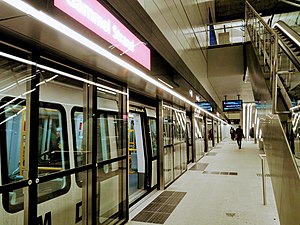
Gammel Strand Station
Gammel Strand Station er en undergrundsstation på den københavnske Metros cityring. Gammel Strand Station ligger på Gammel Strand, med hovedtrappe ud imod Højbro Plads. Stationen ligger i takstzone 1 og åbnede 29. september 2019.